Leptis Magna

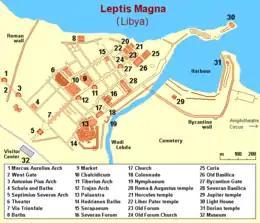
Map of Leptis Magna

The Punic city was founded in the second half of the 7th centuryBC. Little is known about Leptis during this time, but it appears to have been powerful enough to repel Dorieus's attempt to establish a Greek colony nearby around 515BC. Like most Punic settlements, Leptis became part of the Carthaginian Empire and fell under Rome's control with Carthage's defeat in the Punic Wars. Leptis remained highly independent for a period after about 111BC.